Answer in natural language. Considering the relative positions, where is green colour floor lamp with respect to black tv? Choose between the following options: left or right
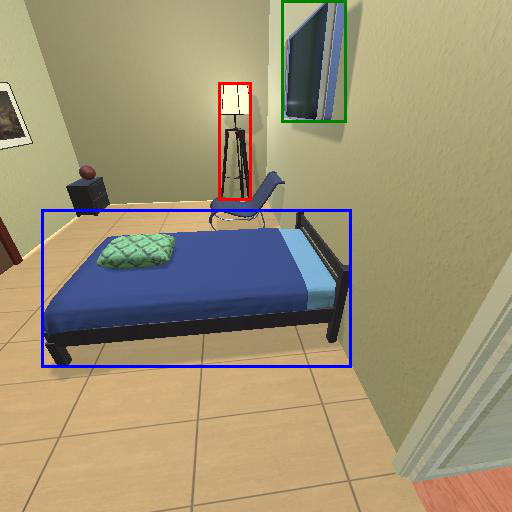
<answer>left</answer>